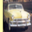
Label: automobile